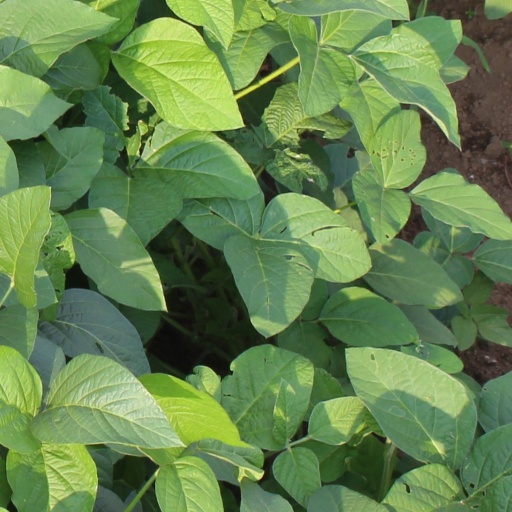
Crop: soybean